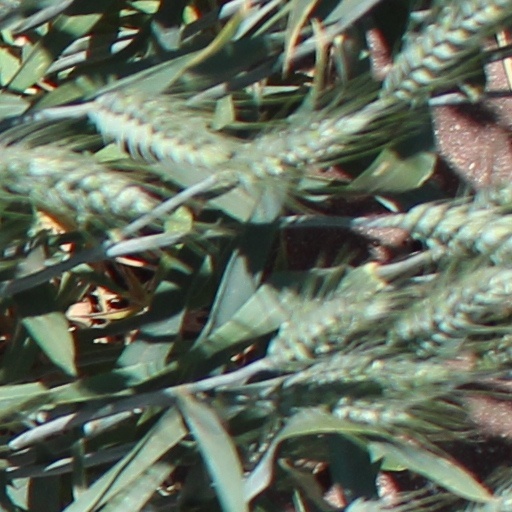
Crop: wheat